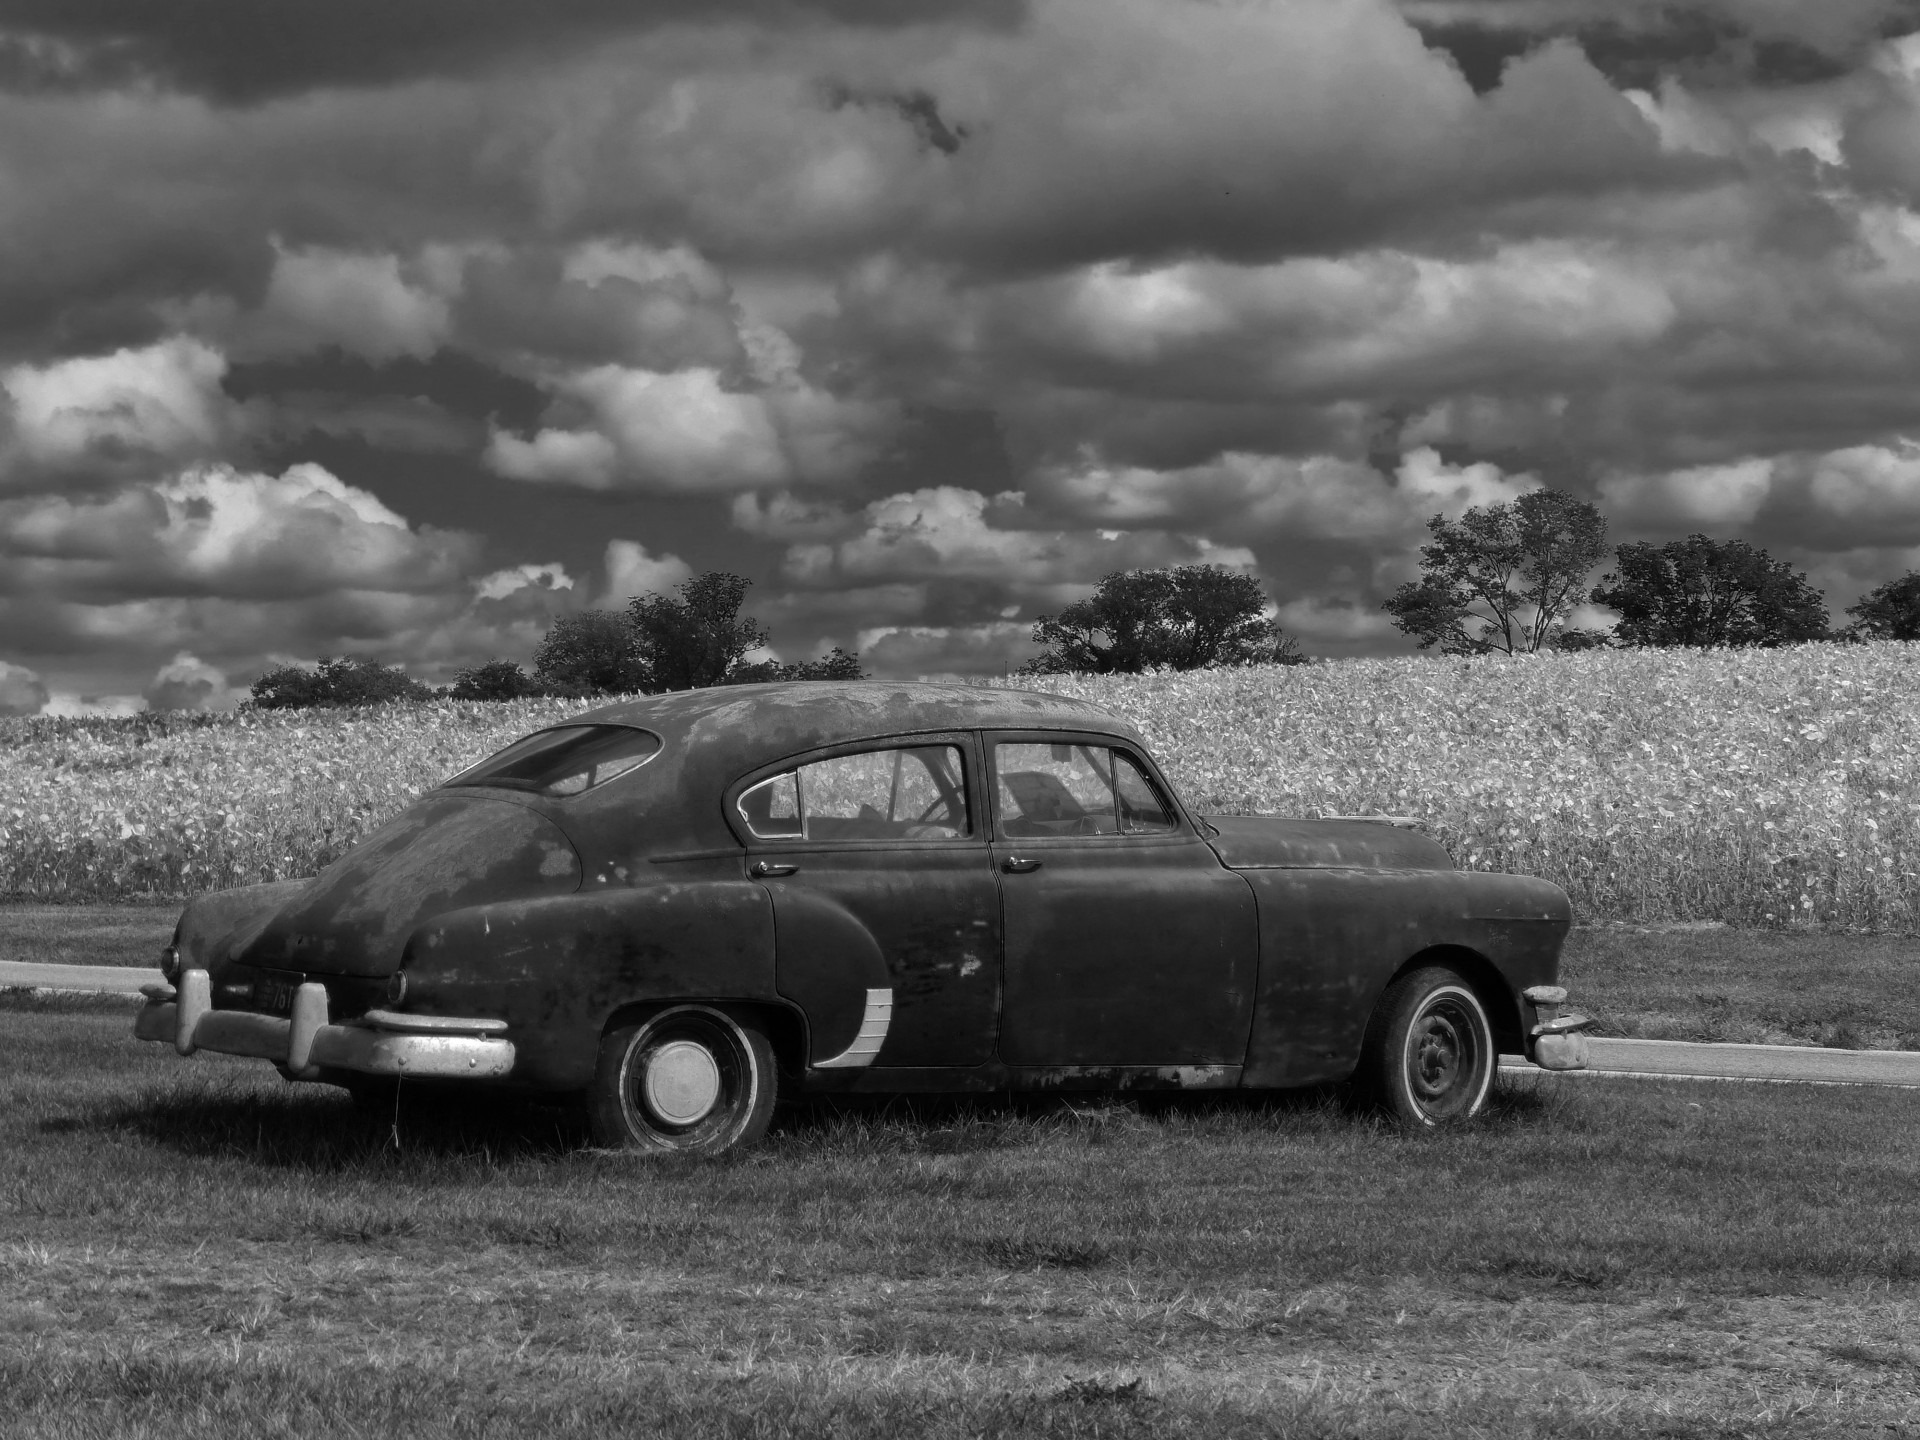
black and white, road, car, vintage, antique, automobile, travel, vehicle, auto, monochrome, vintage car, cars, sedan, classic, pontiac, antique car, land vehicle, monochrome photography, automobile make, compact car, automotive design, luxury vehicle